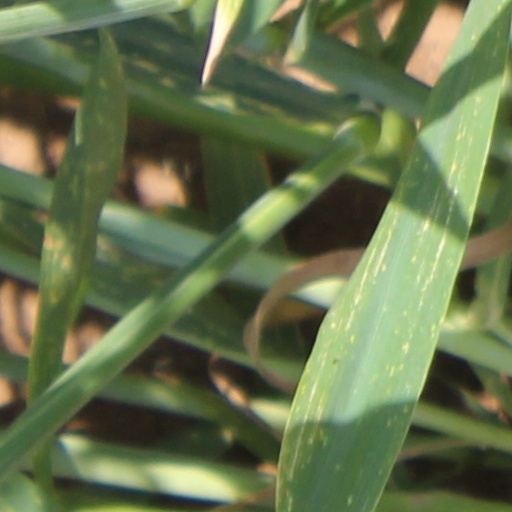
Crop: wheat